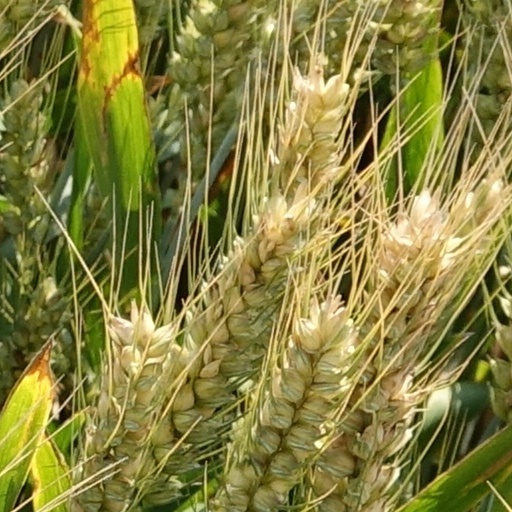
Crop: wheat